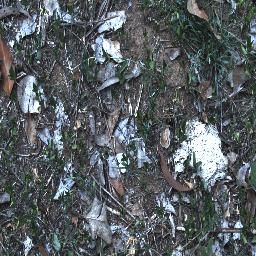
Label: negative